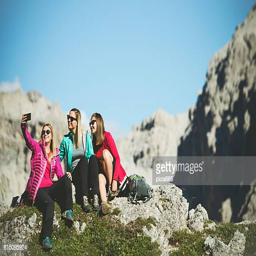
adventures on the mountain : women together